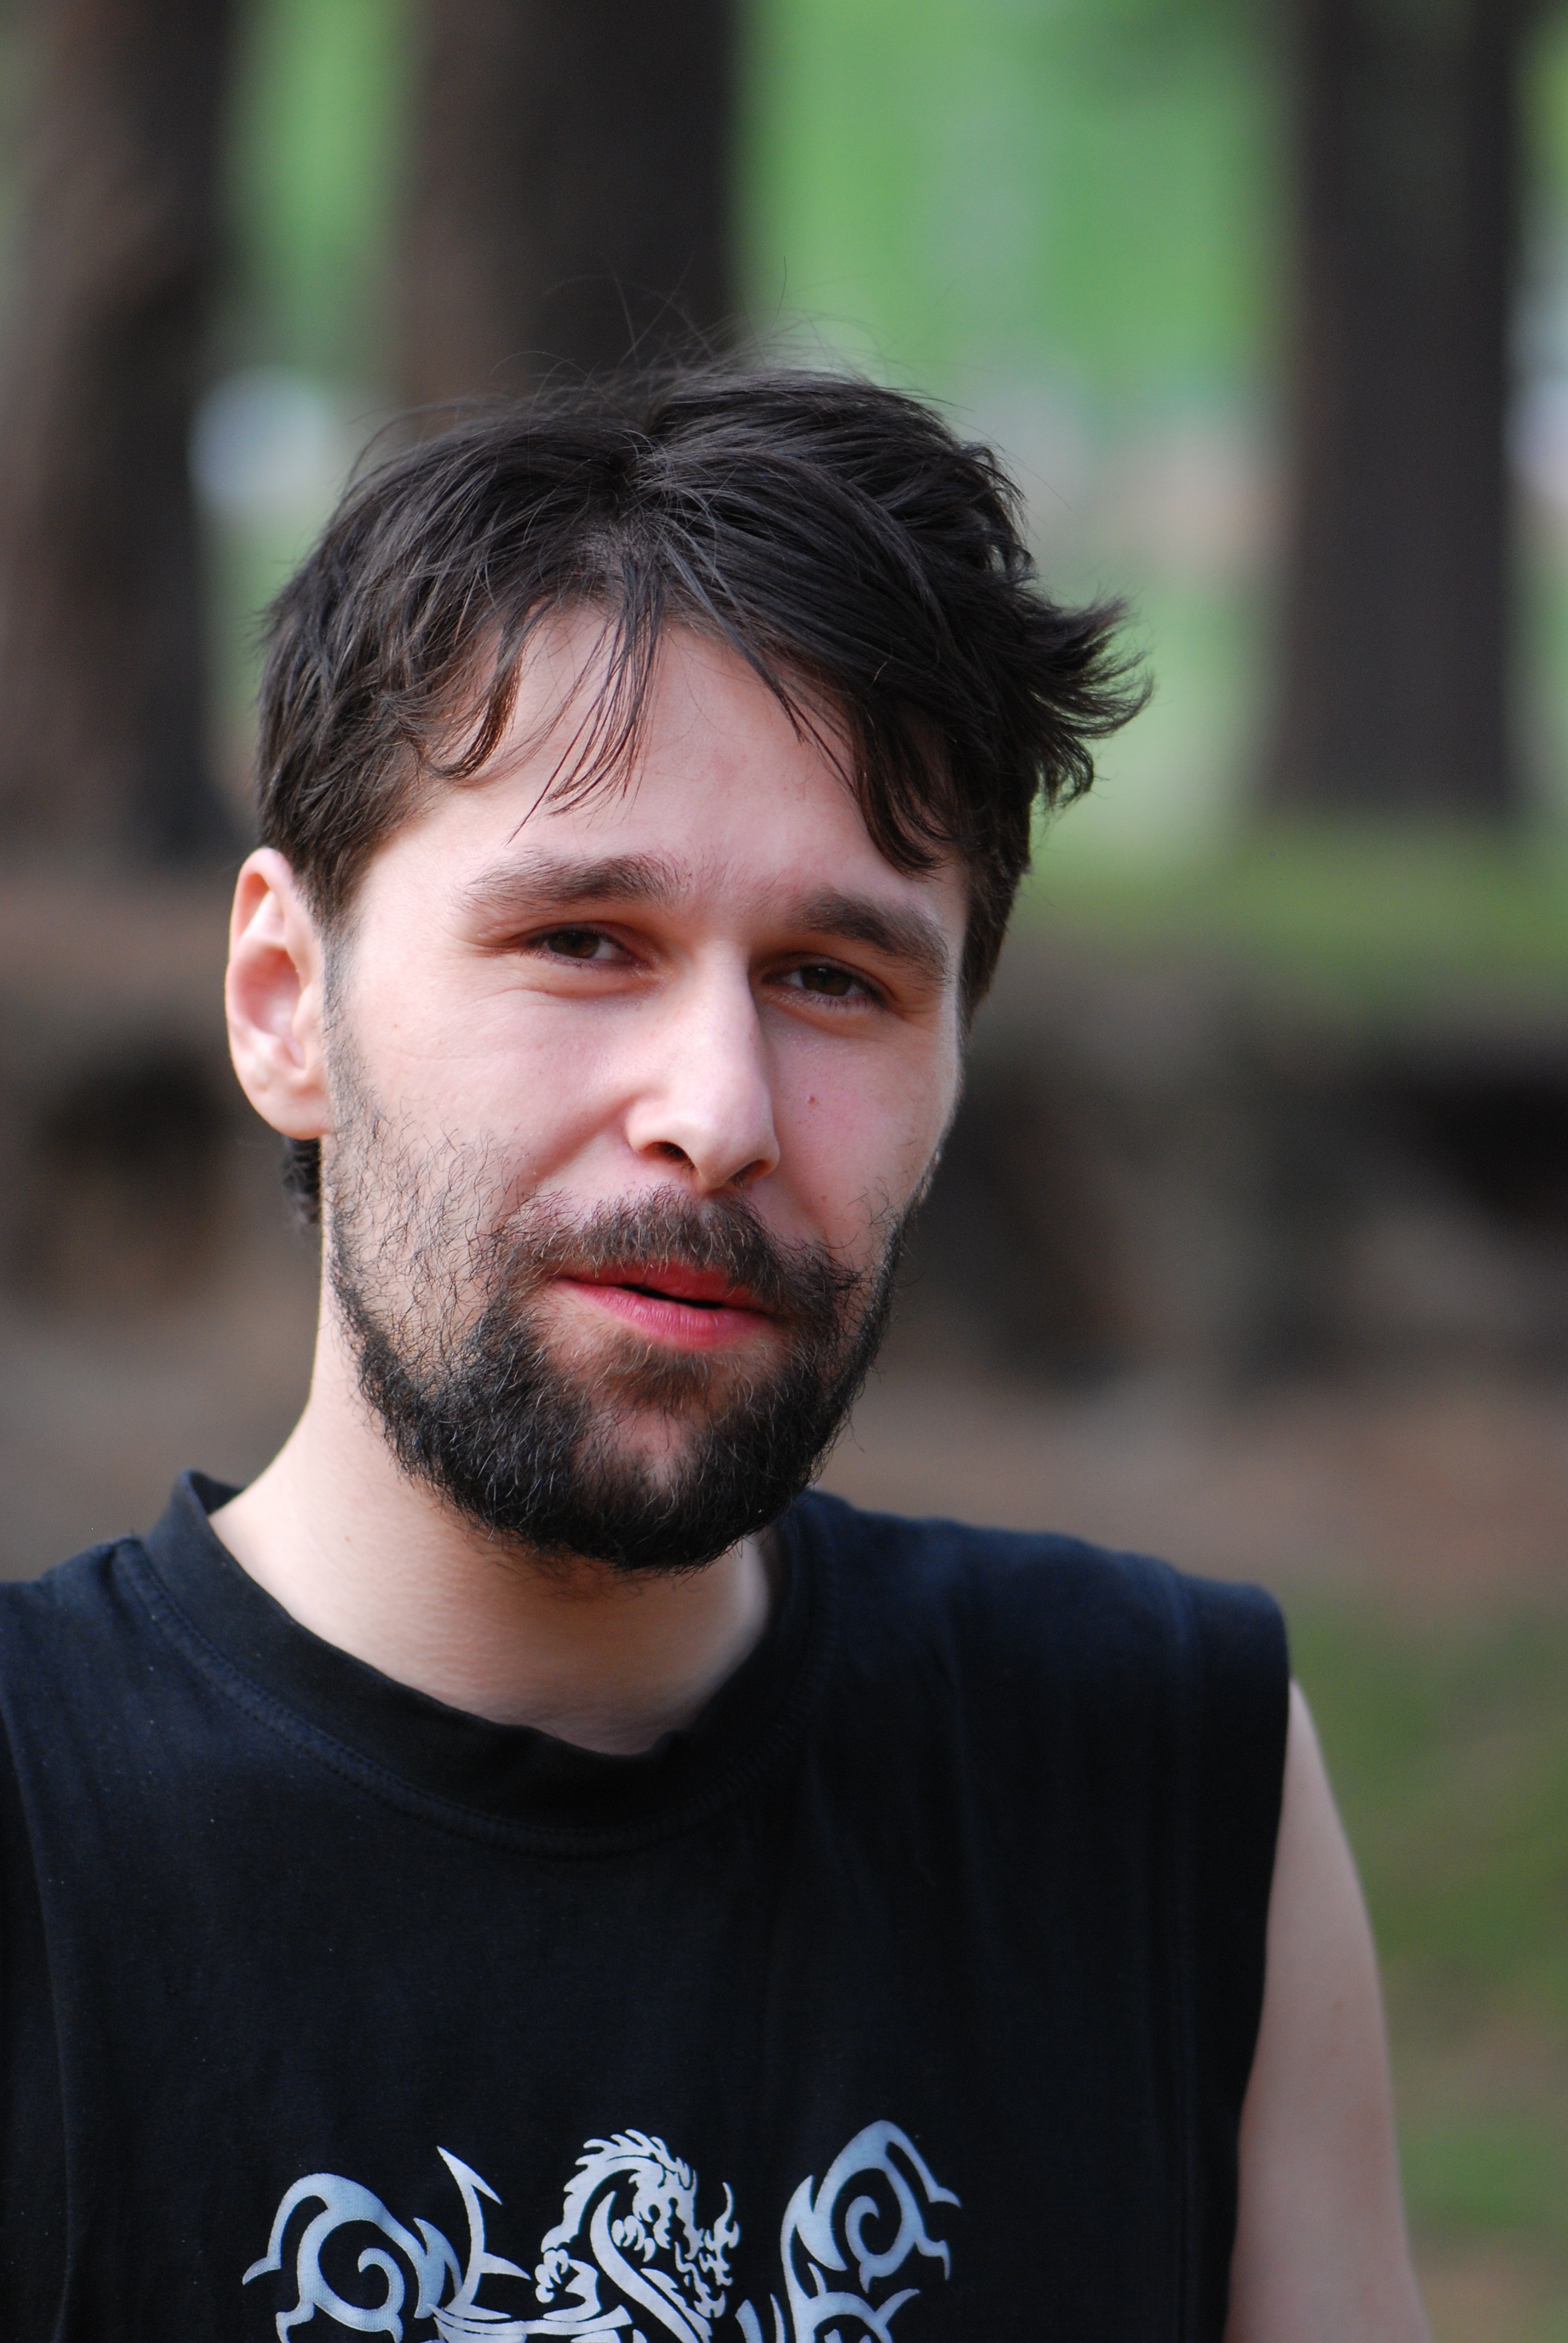
man, forest, person, people, hair, boy, view, male, guy, portrait, model, young, youth, facial expression, hairstyle, smile, beard, face, one, beauty, expression, beautiful, european, attractive, emotion, naturally, portrait photography, facial hair